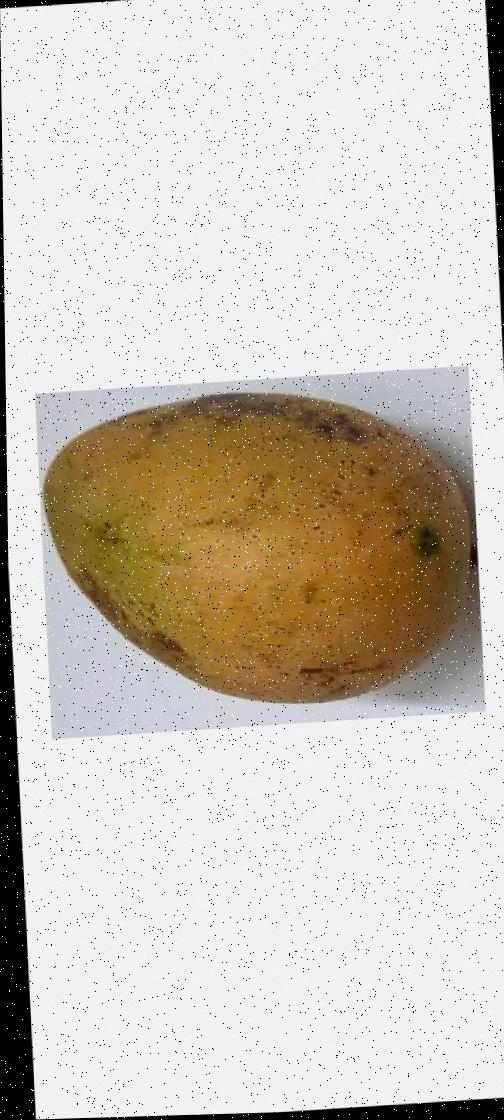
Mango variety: Ashshina Classic